Cliff/Cannon, Spokane

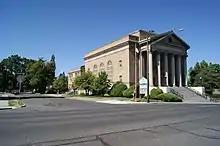
Plymouth Congregational Church

As of 2017, the population of Cliff/Cannon was 8,352 in 4,619 households. 68.8% of those households are rented, compared with 45.3% for the city. 16.8% of Cliff/Cannon residents are 19 years or under, compared to 21.9% citywide. 12.3% are age 65 or above, compared to 14.5% citywide. 22.7% of people in Cliff/Cannon identify as people of color, compared to 15.1% citywide. The median household income in Cliff/Cannon is $33,045, compared to $44,768 for the whole city.